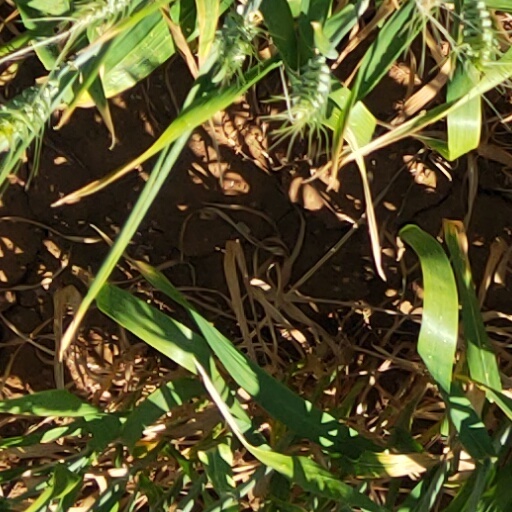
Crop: wheat